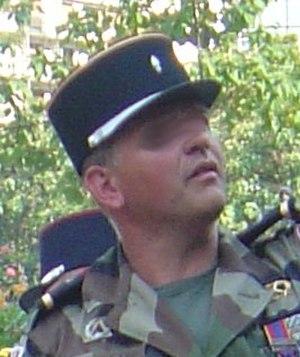
Cette page propose une liste de couvre-chefs par ordre alphabétique.